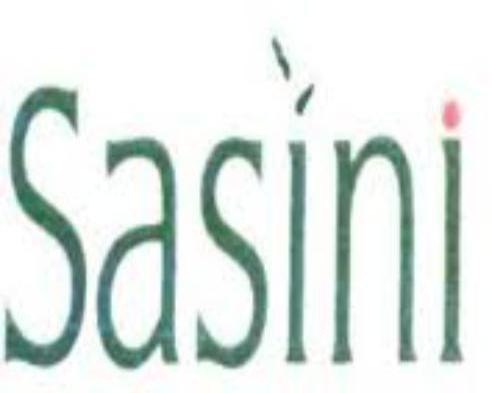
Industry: Food